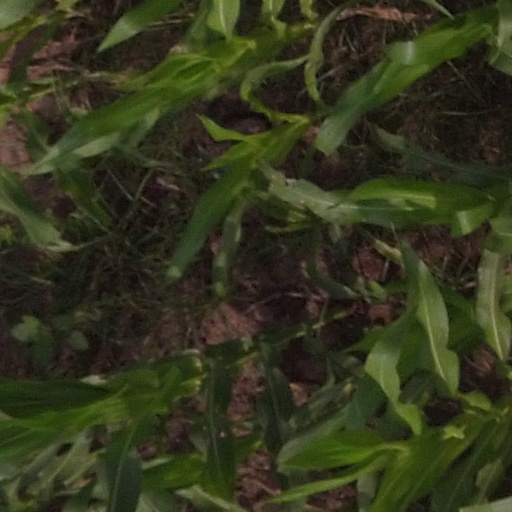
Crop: maize; corn